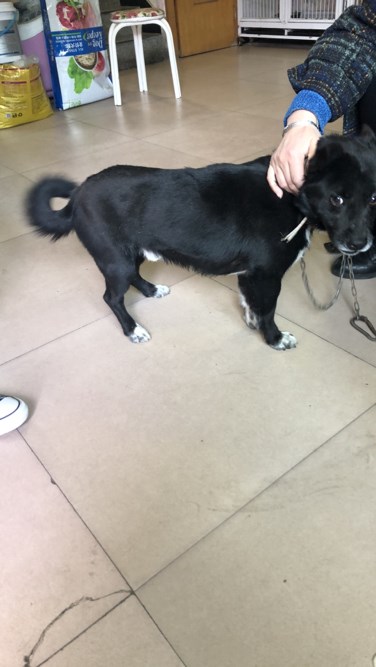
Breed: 3336-n000121-chinese_rural_dog